Korach (parashah)

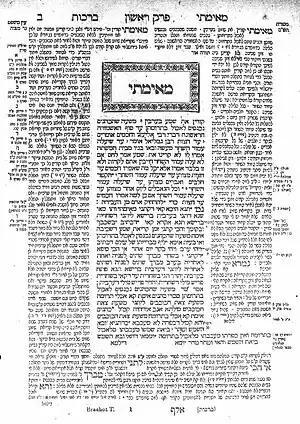
Talmud

Some Jews read about how the earth swallowed Korah up in Numbers 16:32 and how the controversy of Korah and his followers in Numbers 16 was not for the sake of Heaven as they study Pirkei Avot chapter 5 on a Sabbath between Passover and Rosh Hashanah.